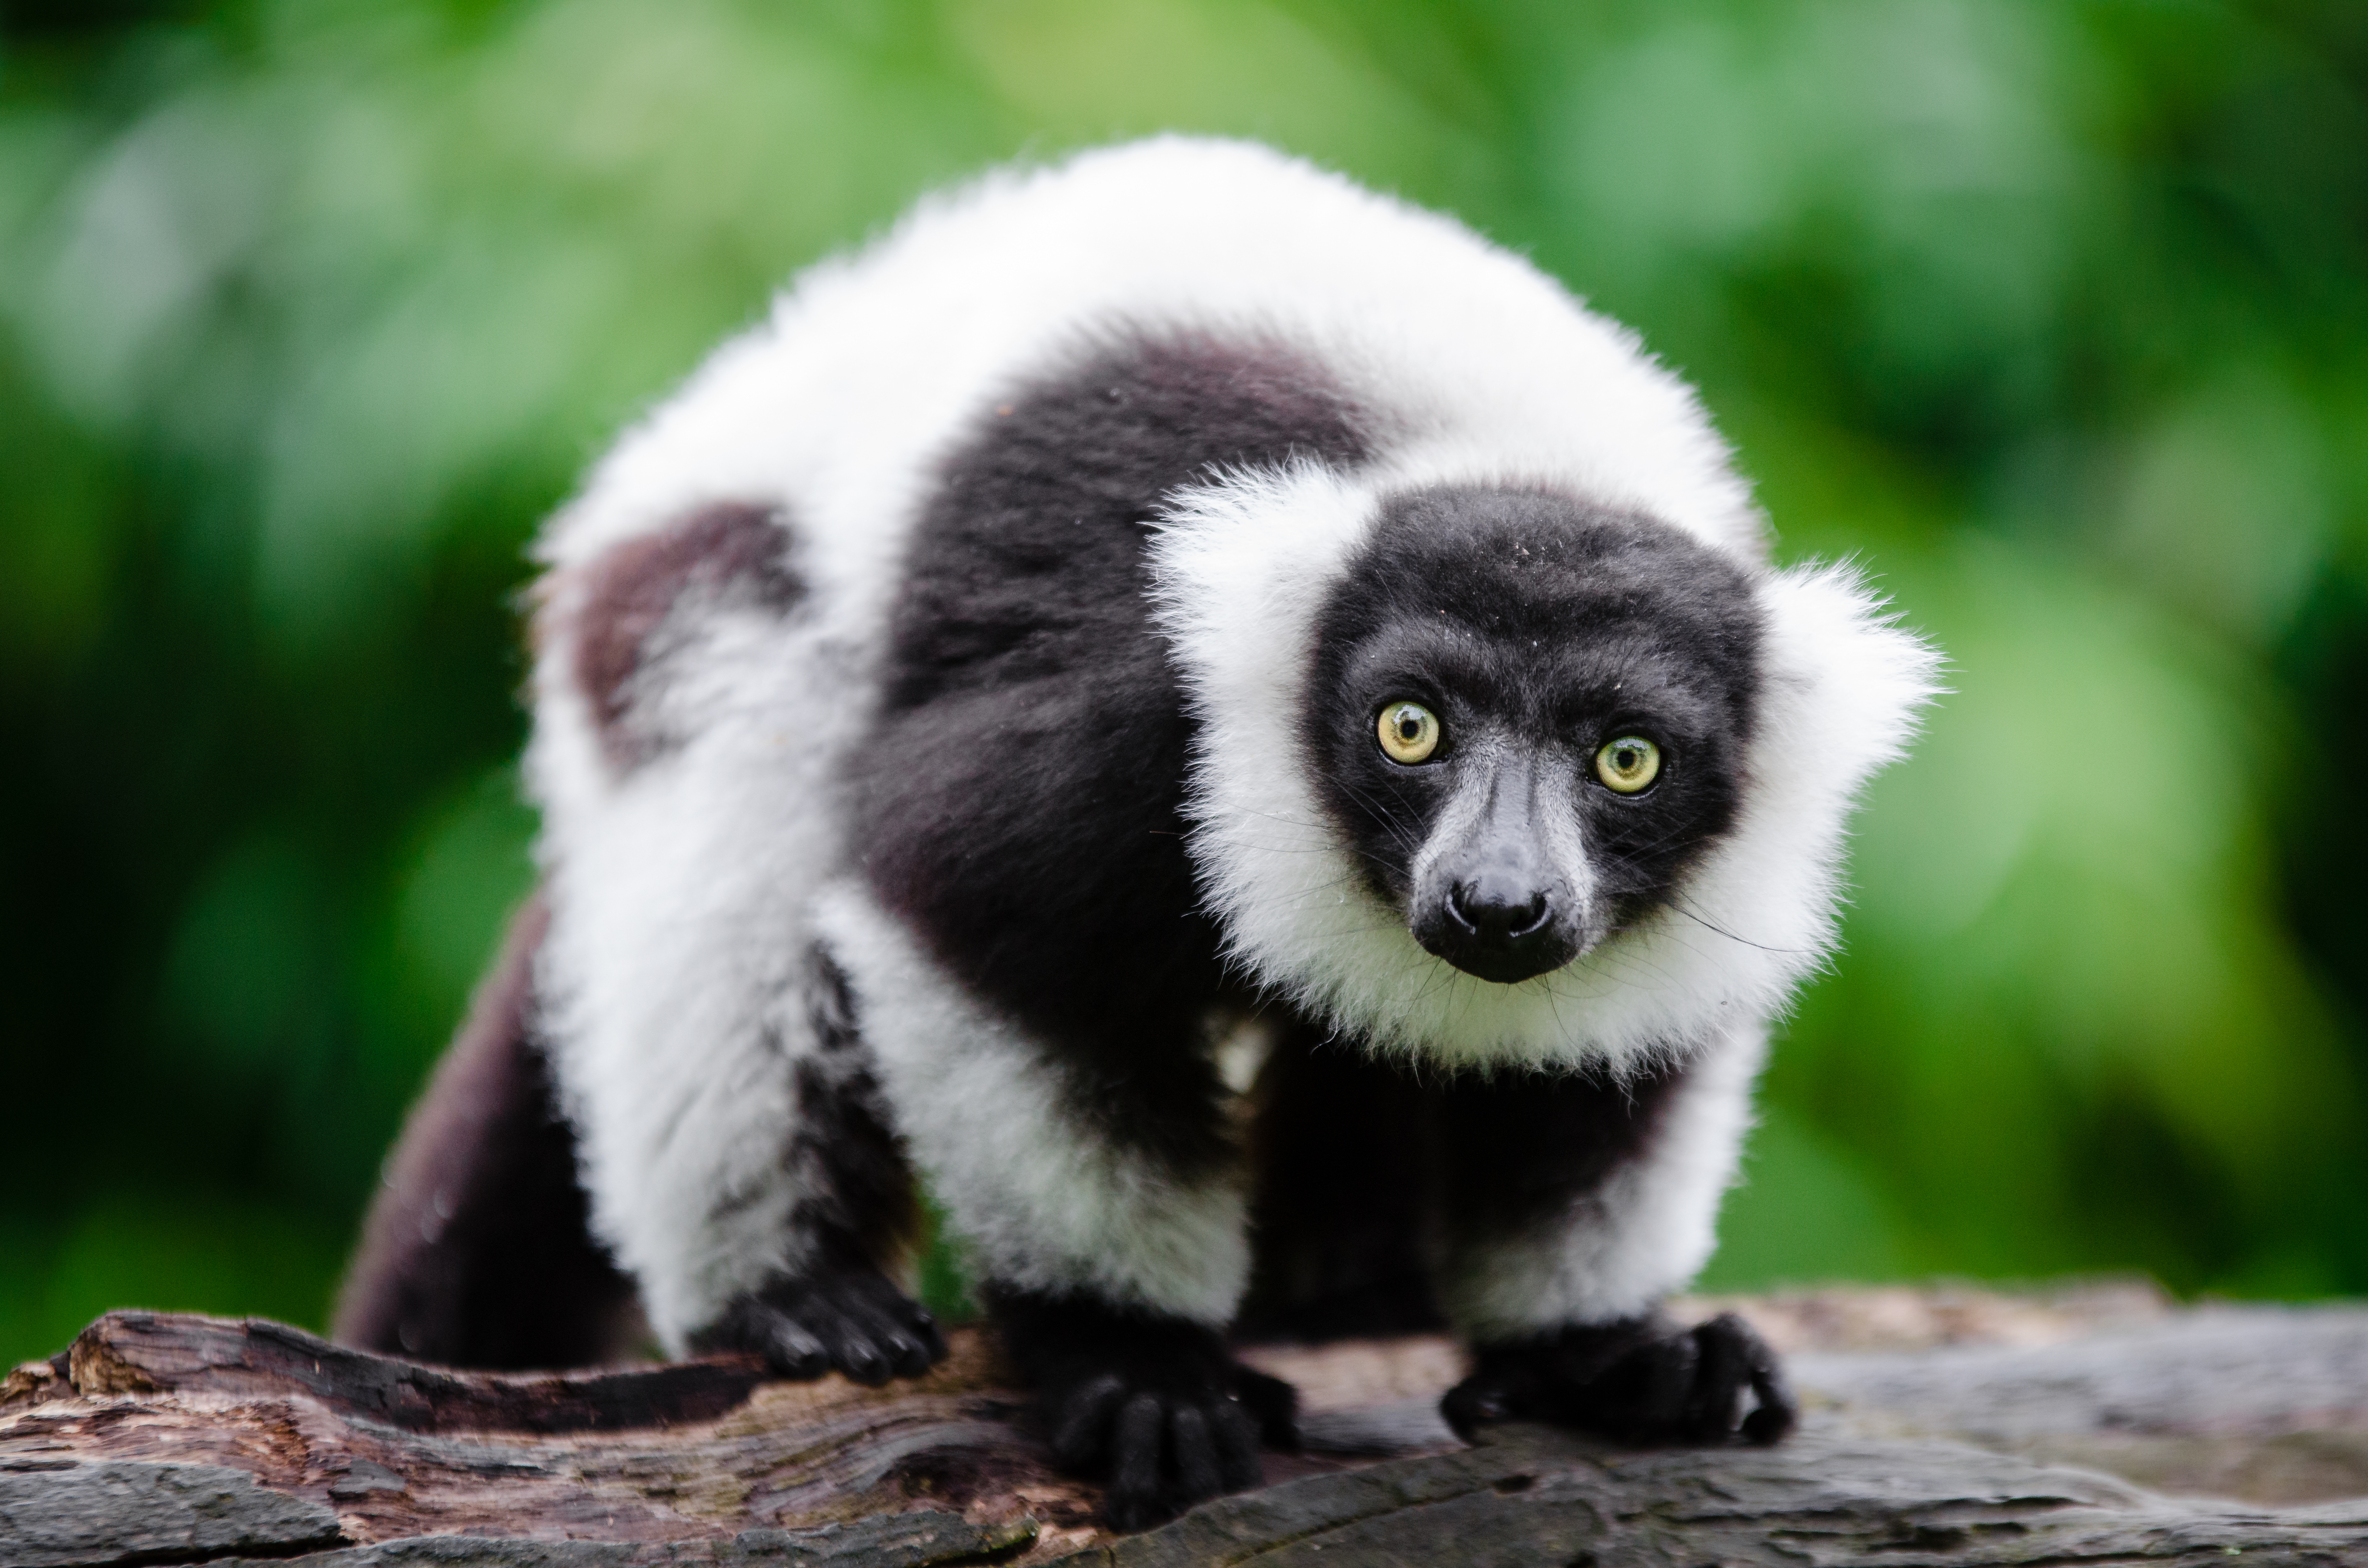
animal, wildlife, zoo, mammal, fauna, primate, madagascar, vertebrate, lemur, new world monkey